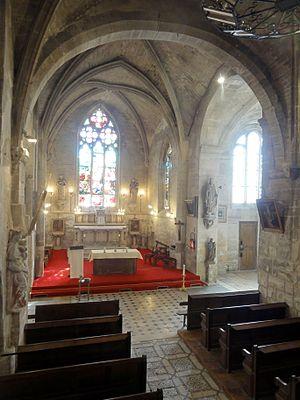
Nef, travée supplémentaire, vue vers l'est.
L'église Saint-Léger de Balagny-sur-Thérain est une église catholique paroissiale située à Balagny-sur-Thérain, commune de l'Oise. Elle conserve le souvenir du martyr de sainte Maure et sainte Brigide, que ces deux Vierges écossaises ont subi à Balagny au début du VIᵉ siècle : leurs deux statues-reliquaires sont exposées dans l'ancienne chapelle seigneuriale, et plusieurs vitraux du XIXᵉ siècle leur sont dédiés. Le saint patron de l'église est néanmoins Léger d'Autun. L'édifice est d'une grande complexité, car les parties orientales ont été remaniées pas seulement une, mais au moins deux fois. Du XIᵉ siècle, subsiste la nef, qui est l'une des plus anciennes du Beauvaisis, mais des aménagements malheureux du XIXᵉ siècle lui ont fait perdre tout son caractère roman. De la reconstruction des parties orientales à la période romane tardive ne restent que d'infimes vestiges dans la travée supplémentaire de la nef bâtie vers 1130. Plus significatifs sont les restes de la seconde campagne de reconstruction à la période gothique primitive, vers 1200 : ce sont notamment le mur méridional de la travée de la nef et le croisillon nord avec sa voûte.